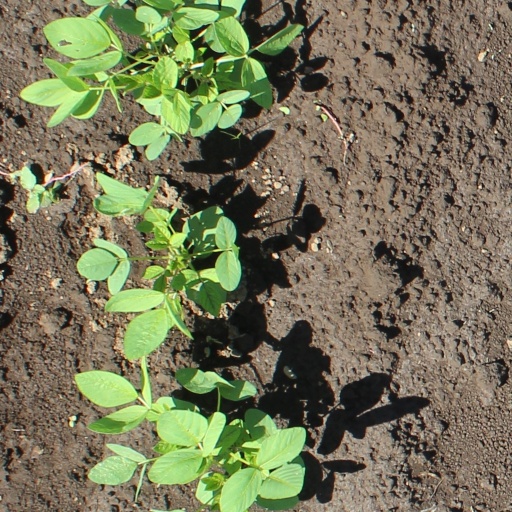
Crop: soybean